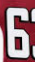
Number: 6